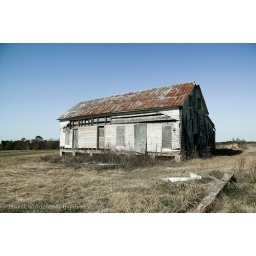
Horizontal photo of a broken down, abandoned house in the middle of a field under a blue sky. Windows are boarded up.